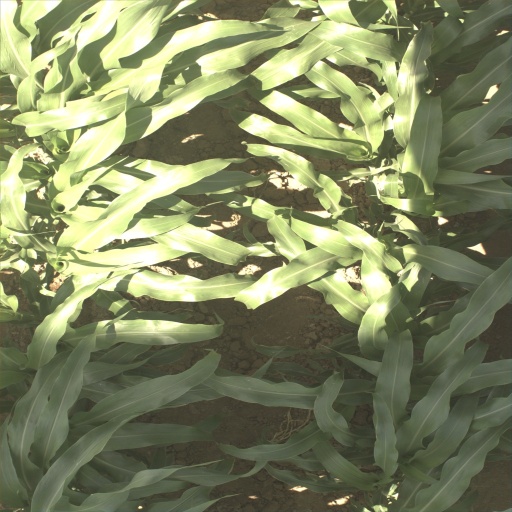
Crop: sorghum